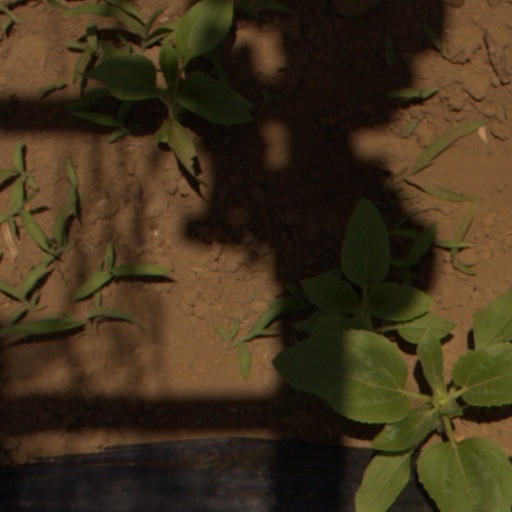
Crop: Jerusalem artichoke